Balfouria

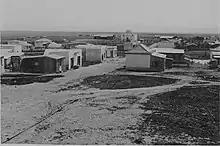
Balfouria 1945

North-east of the moshav are an ancient tell and springs - remnants of the Valley's swamps - that were declared a 45-dunam nature reserve, in 1979. Atop of the tell, a monument was erected in honor of the moshav's founders and those who fell in Israel's wars.